Horatio Alger

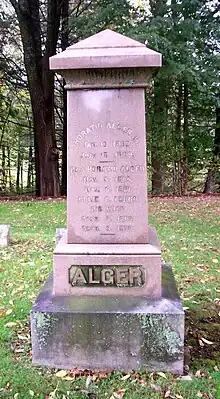
Alger's gravestone at South Natick, Massachusetts

In spite of the series' success, Alger was on financially uncertain ground and tutored the five sons of the international banker Joseph Seligman. He wrote serials for "Young Israel" and lived in the Seligman home until 1876. In 1875, Alger produced the serial "Shifting for Himself" and "Sam's Chance", a sequel to "The Young Outlaw". It was evident in these books that Alger had grown stale. Profits suffered, and he headed West for new material at Loring's behest, arriving in California in February 1877. He enjoyed a reunion with his brother James in San Francisco and returned to New York late in 1877 on a schooner that sailed around Cape Horn. He wrote a few lackluster books in the following years, rehashing his established themes, but this time the tales were played before a Western background rather than an urban one.